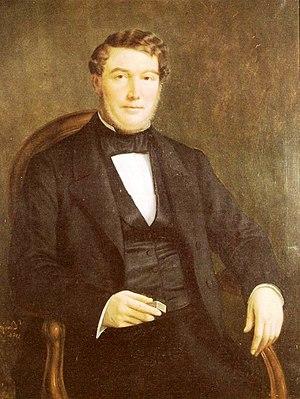
Joseph Pollet, peint par V. Darjou en 1856.
La famille Pollet est une famille bourgeoise et industrielle du Nord de la France du XVIIIᵉ siècle jusqu'à nos jours. Ses membres ont occupé des postes administratifs sous l'Ancien Régime et ont fondé La Redoute et plus récemment, Promod.